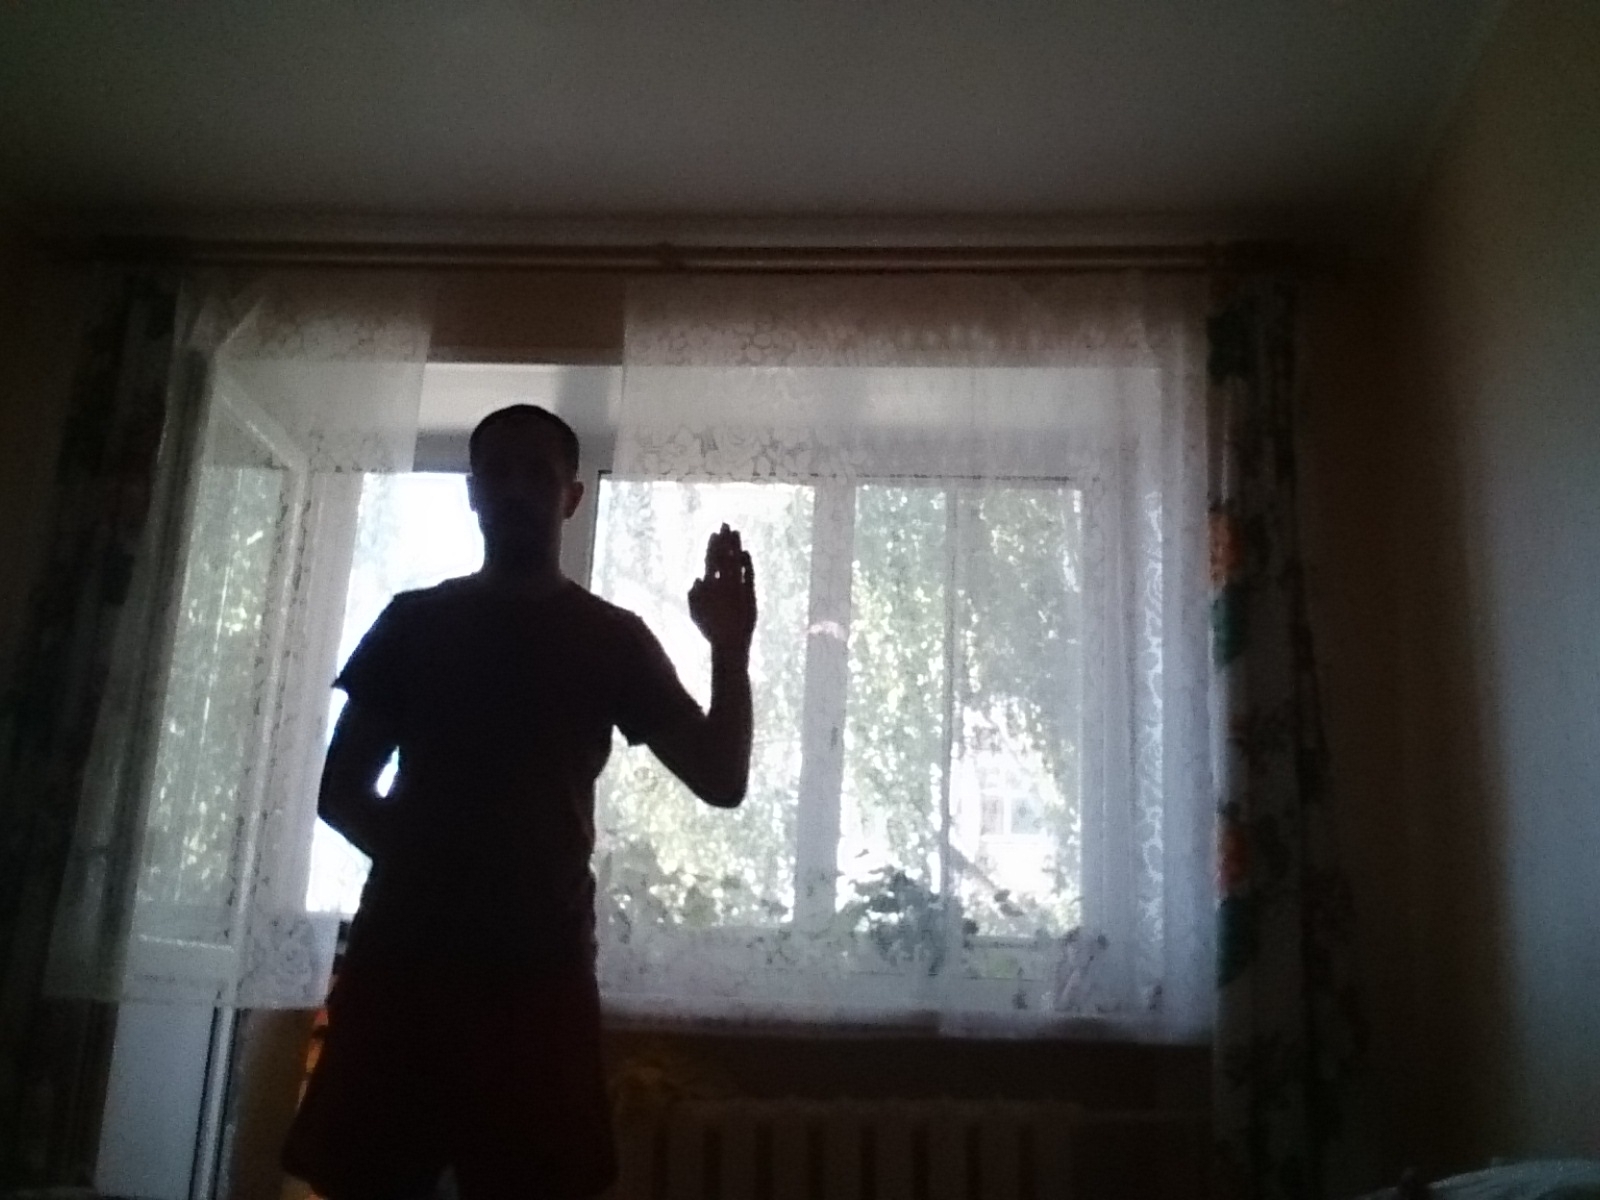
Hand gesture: stop